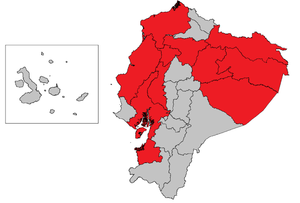
L'épidémie de dengue de 2019-2020 en Équateur a débuté en 2019 ; cette année-là, il y a eu 2 décès et 8 446 cas confirmés, et l'année suivante, 3 490 cas confirmés.